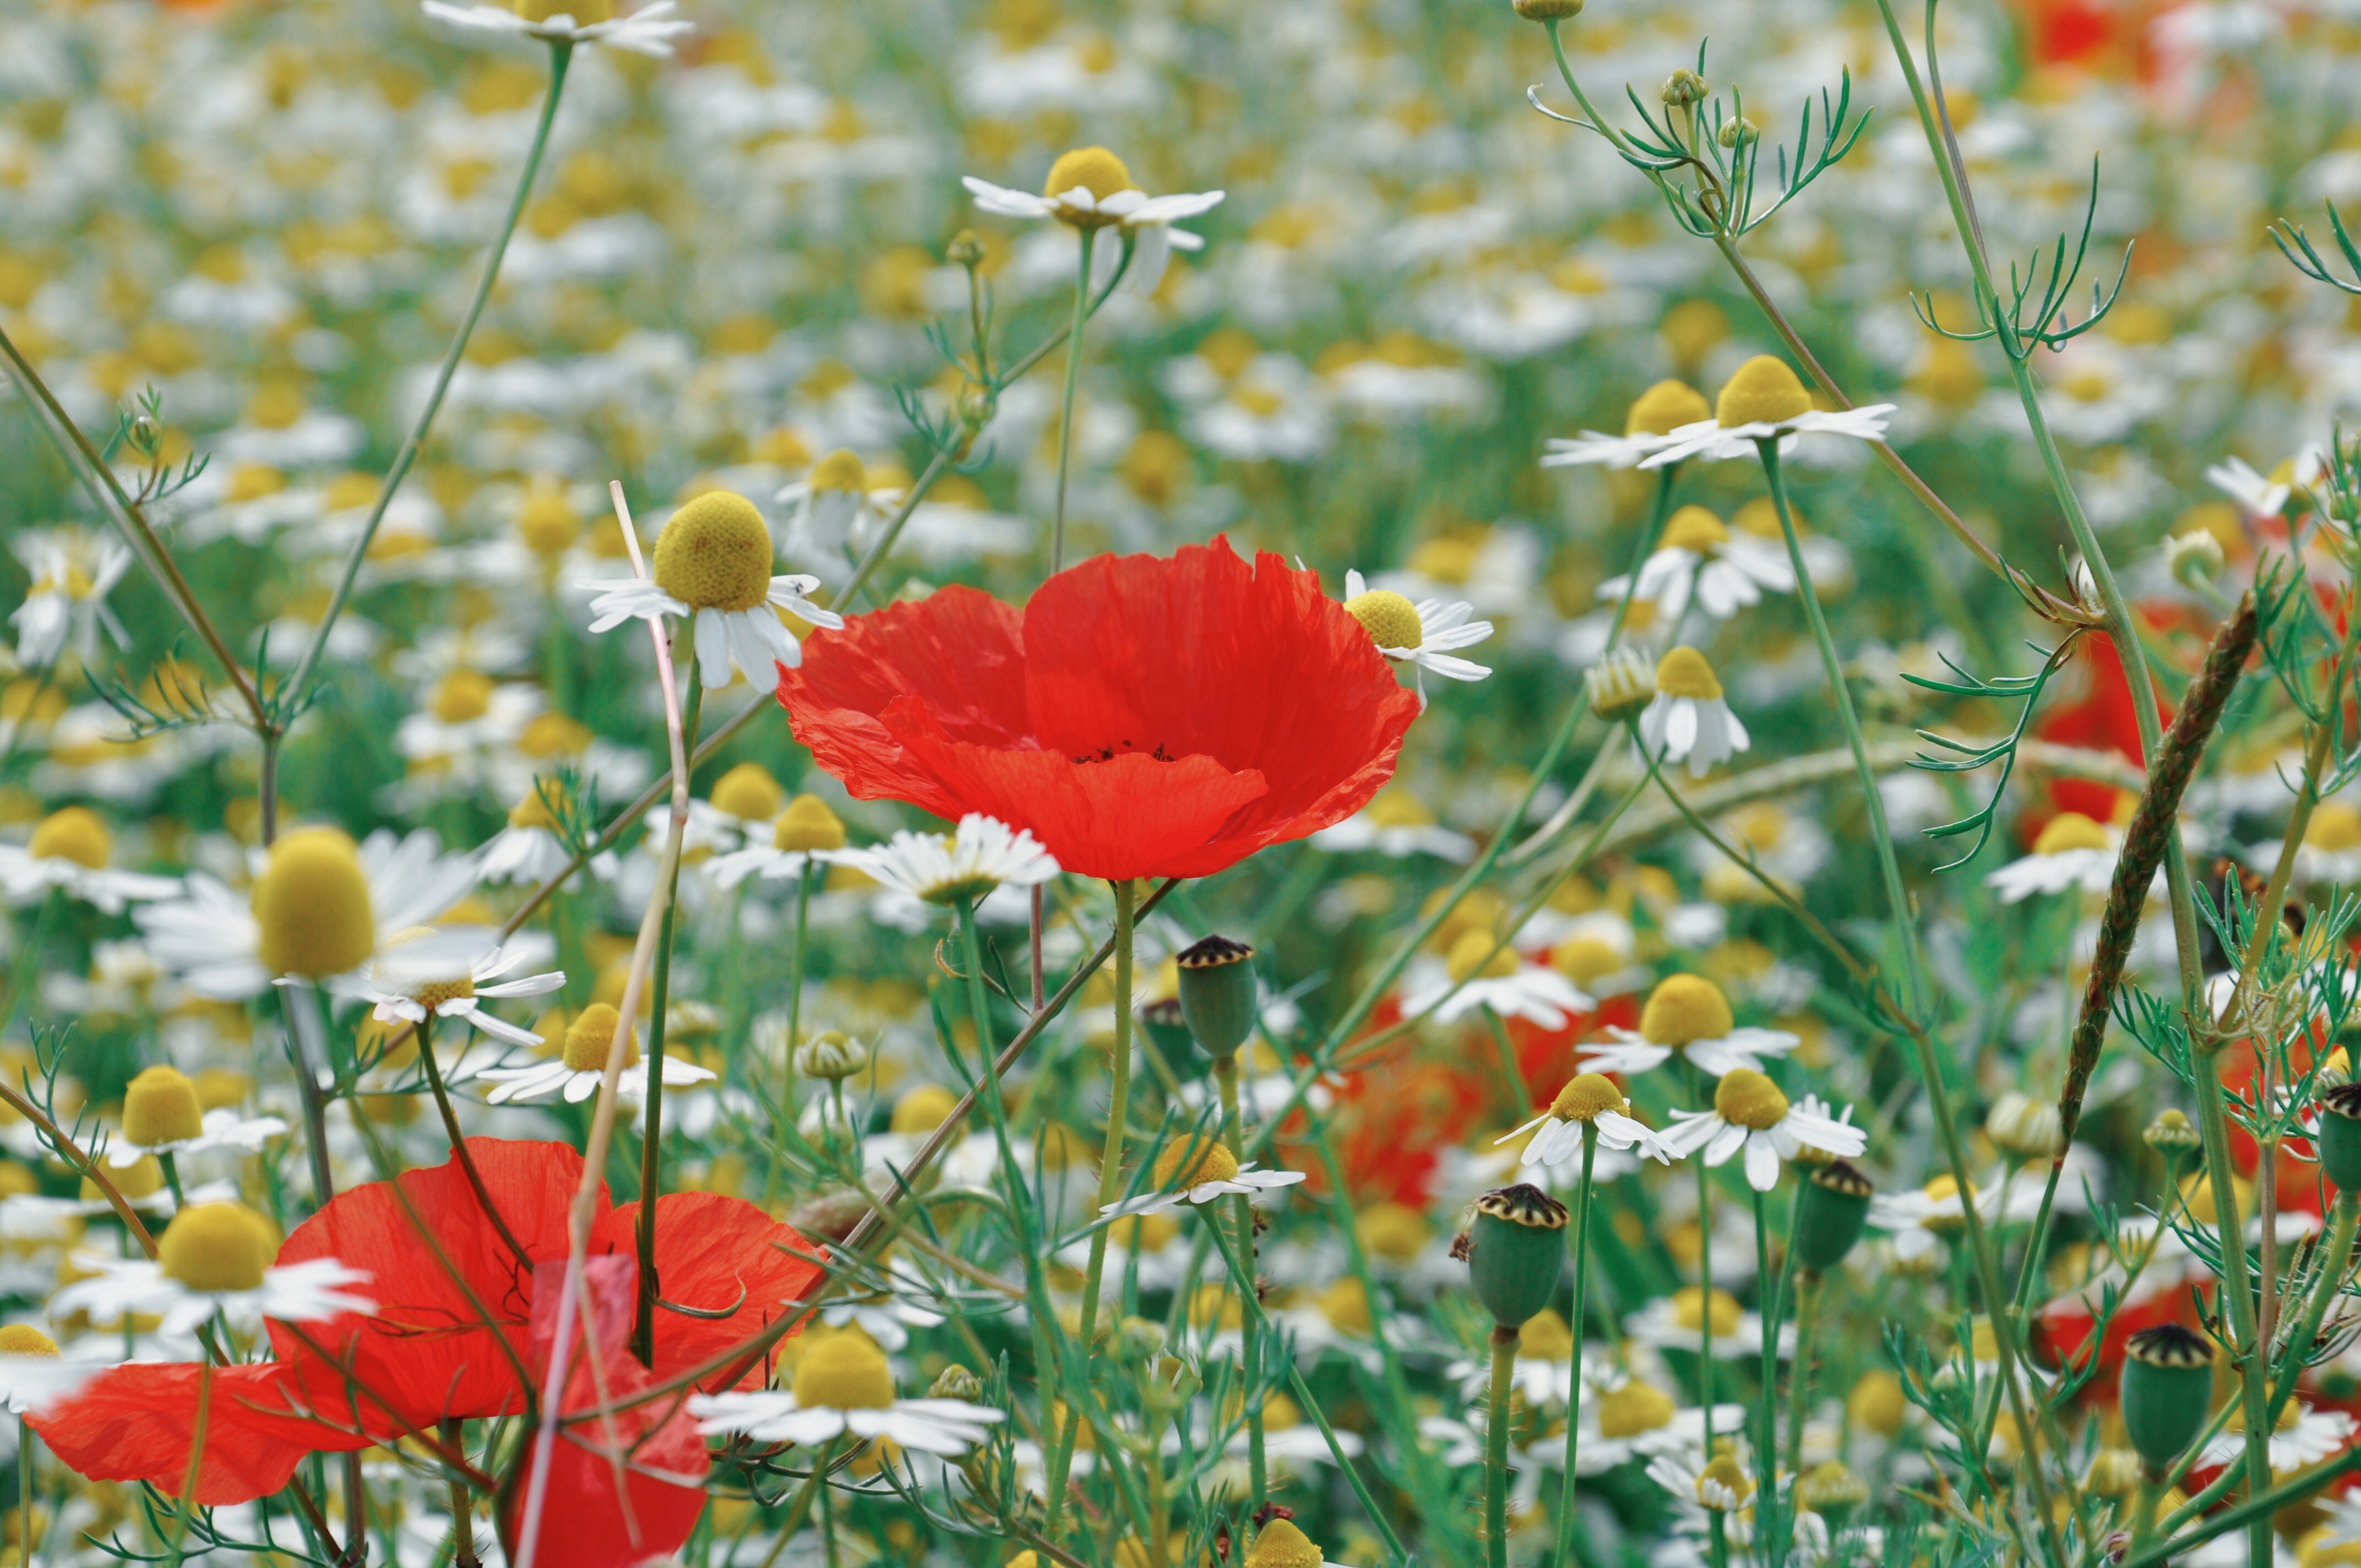
nature, grass, plant, field, meadow, wheat, prairie, flower, petal, bloom, summer, red, botany, flora, wildflower, prato, grassland, poppy, poppies, coquelicot, chamomile, meadows, flowering plant, sulfur cosmos, spontaneous, annual plant, land plant, garden cosmos, poppy family